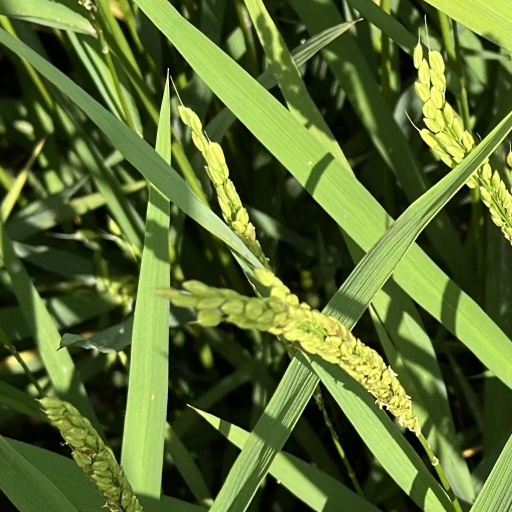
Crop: rice